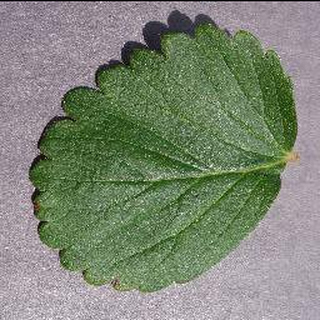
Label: healthy_strawberry